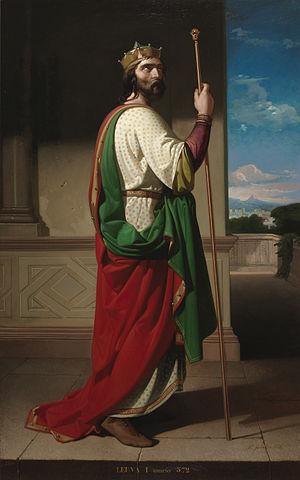
Liuva ou Liuva Iᵉʳ est roi wisigoth d'Hispanie et de Septimanie de 567/568 à 571/572.